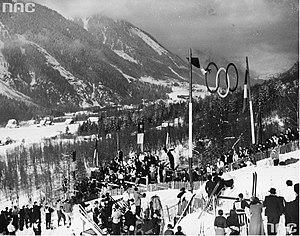
Le tremplin des Bossons lors des championnats du monde 1937
L'épreuve du combiné nordique des championnats du monde de ski nordique 1937 s'est déroulée à Chamonix du 16 février au 17 février.